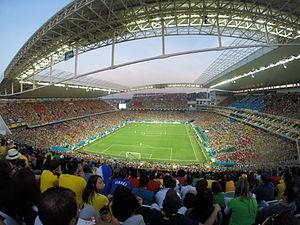
Coupe du Monde de la FIFA 2014 Groupe H Belgique vs République de Corée
Les Jeux olympiques d'été de 2016 ont été célébrés en 2016 à Rio de Janeiro, au Brésil. Le lieu de la compétition a été choisi le 2 octobre 2009 et annoncé par Jacques Rogge, lors de la 121ᵉ session du Comité international olympique, qui se tenait à Copenhague, au Danemark.